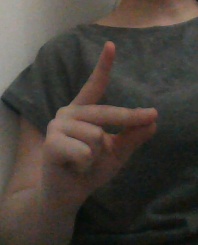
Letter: ta